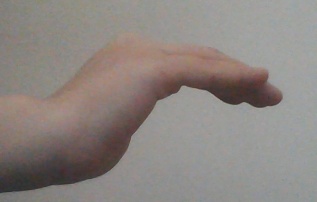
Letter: haa